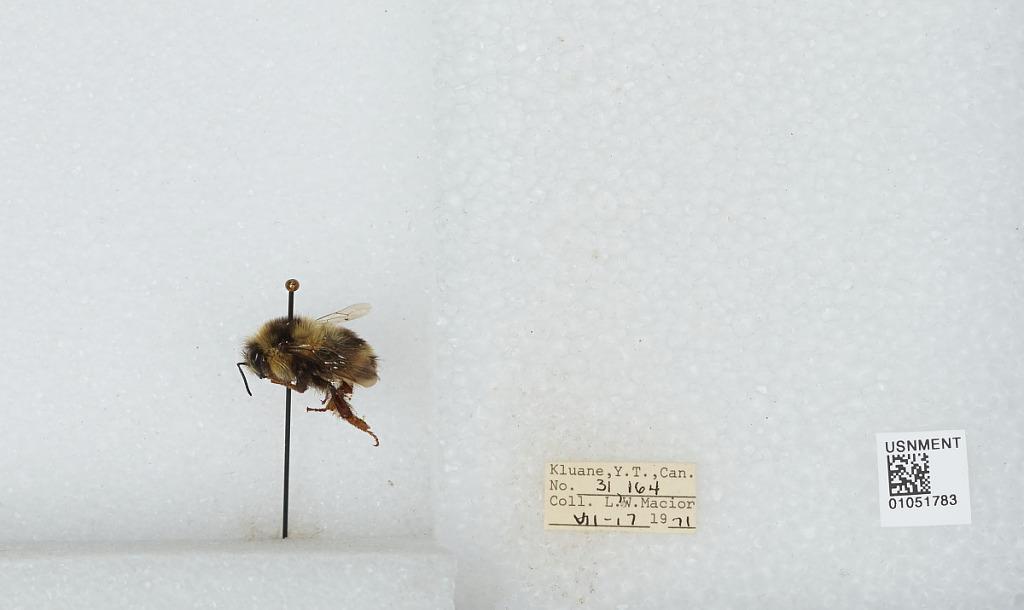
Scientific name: Bombus bifarius nearcticus
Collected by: L. Macior
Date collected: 1971-7-17
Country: Canada
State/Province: Yukon Territory
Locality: Kluane
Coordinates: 60.75, -139.5